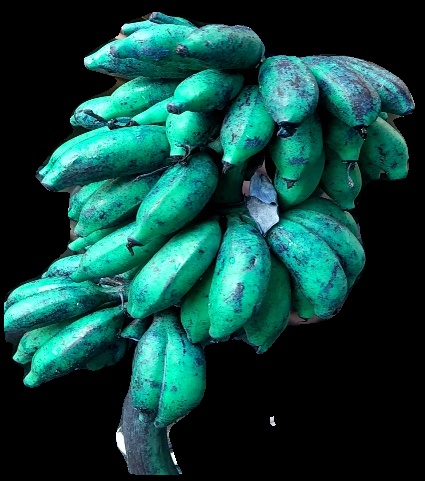
Variety: rasbale
Grade: grade3